Isahaya-higashi-kōkō Station

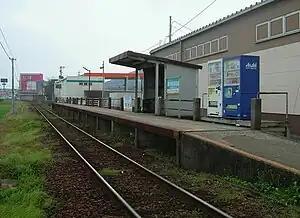
March 2008

is a passenger railway station in located in the city of Isahaya, Nagasaki. It is operated by third-sector railway company Shimabara Railway.